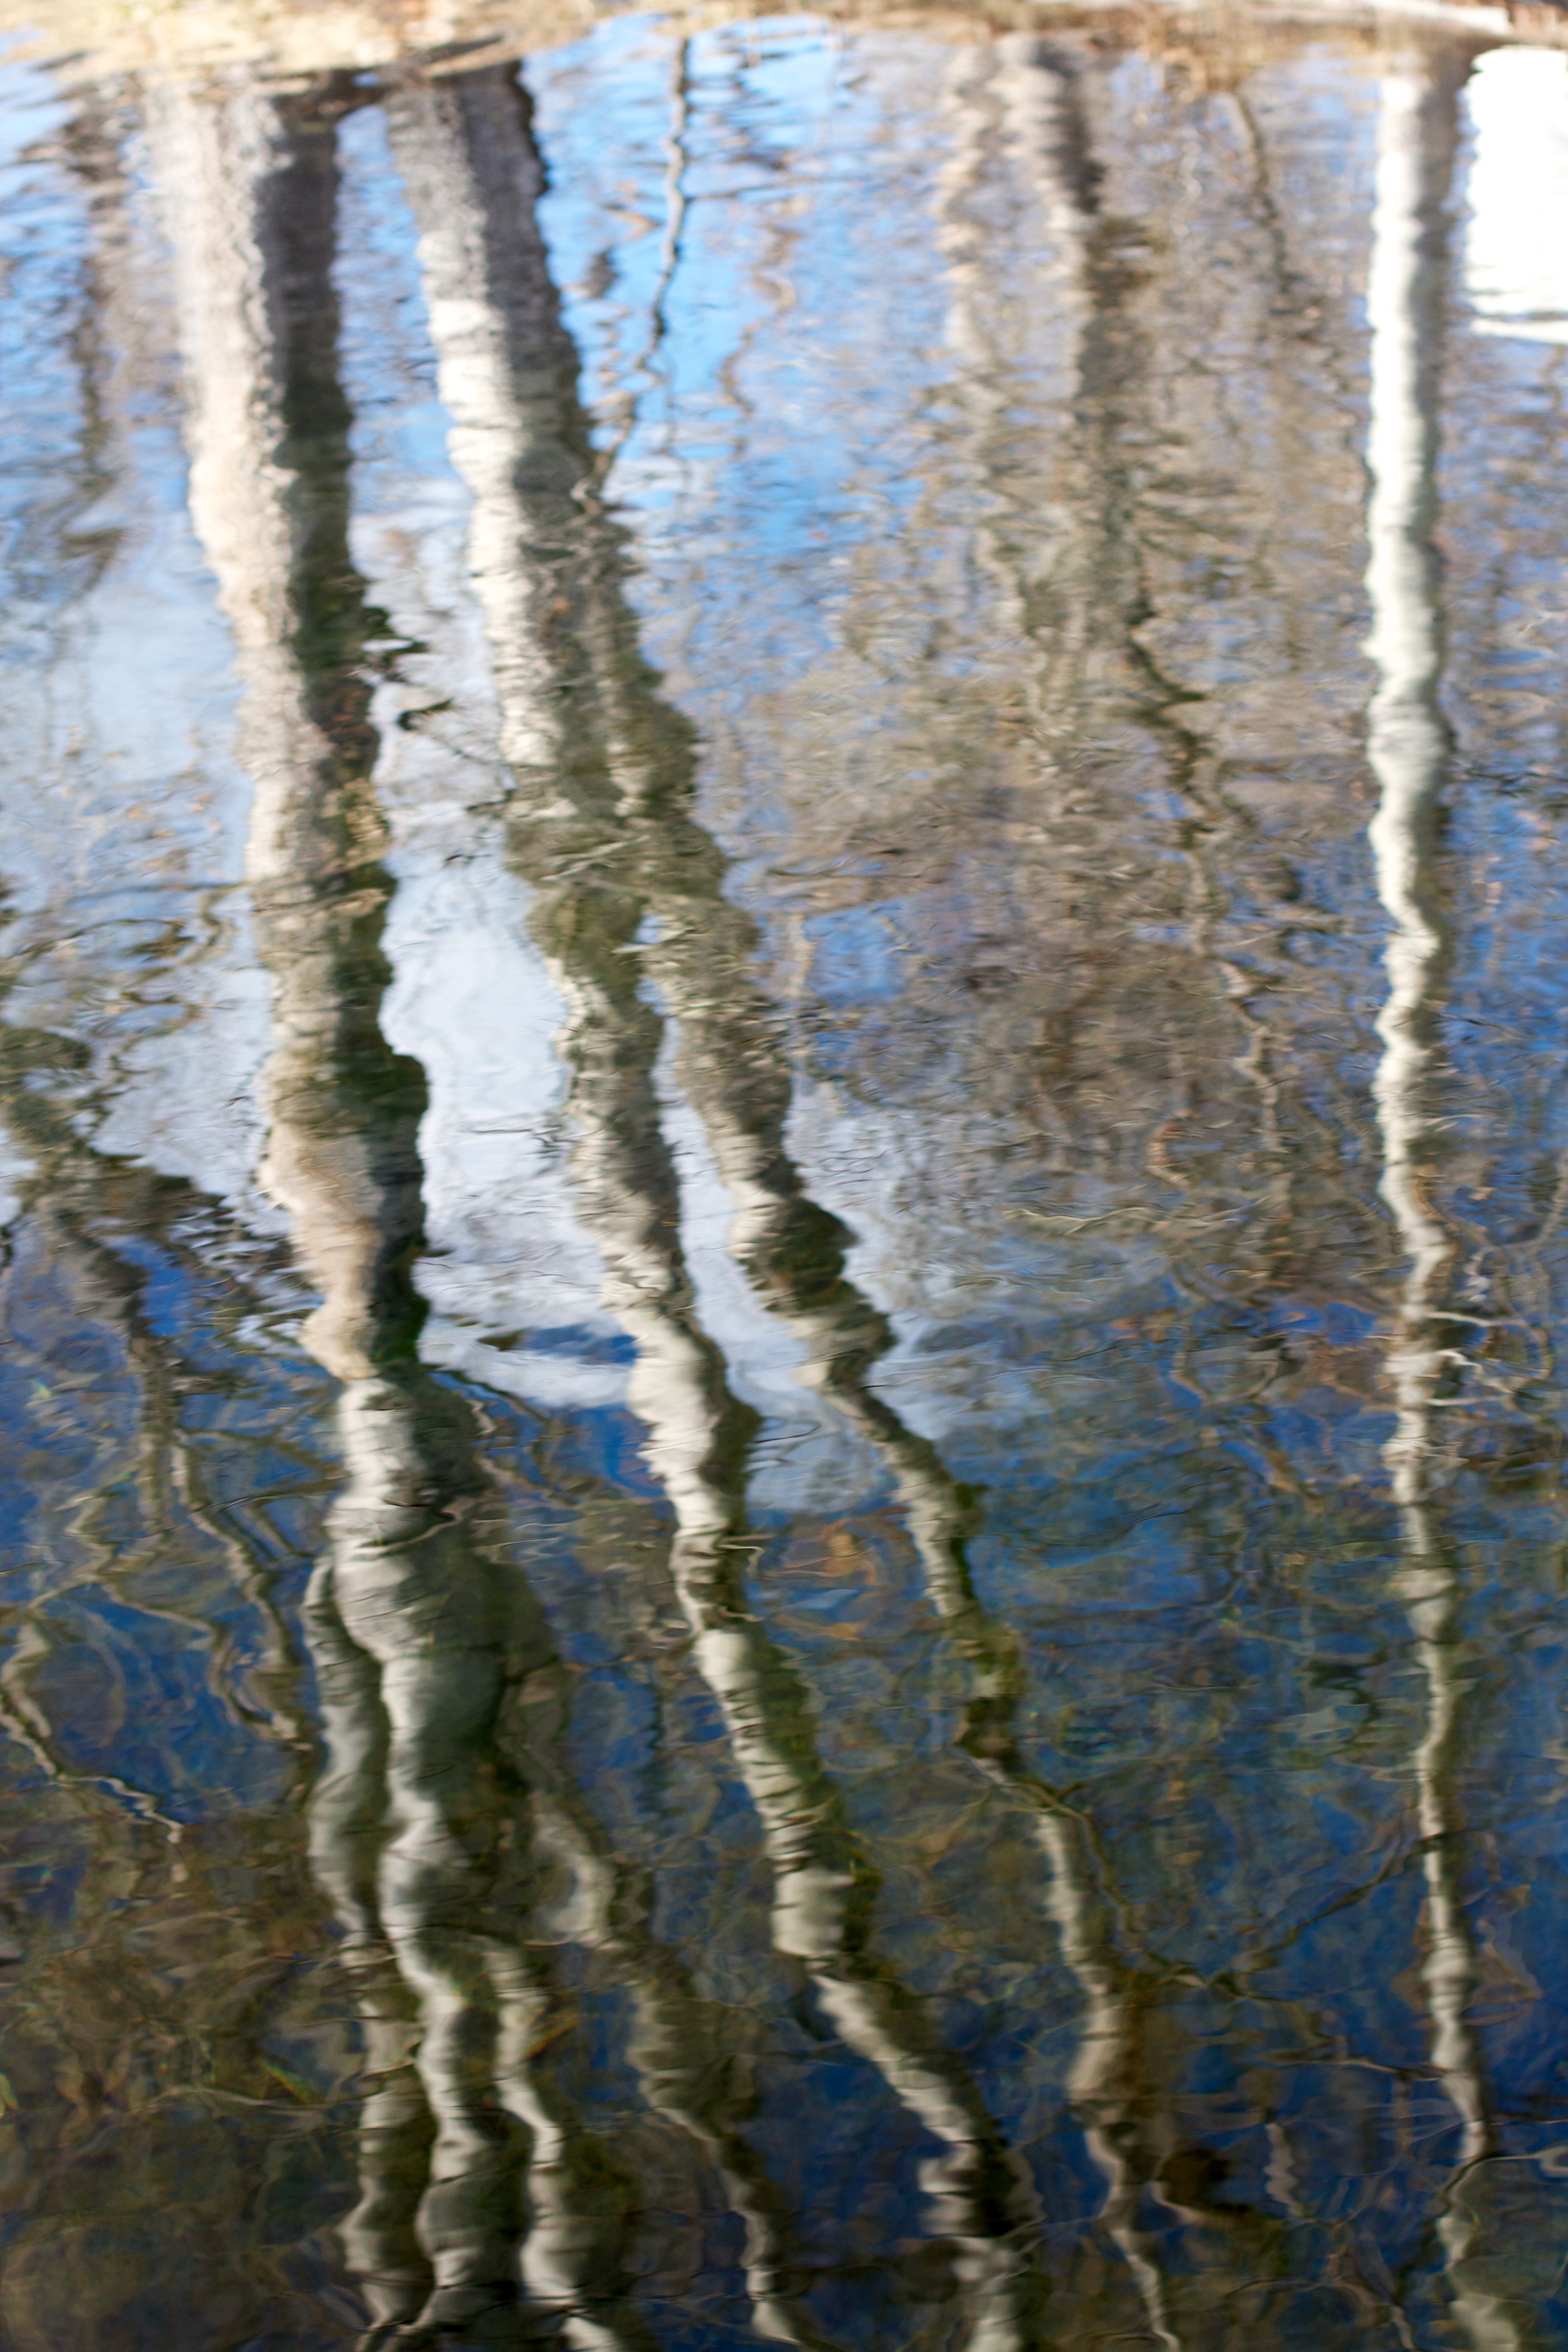
tree, water, branch, winter, frost, trunk, pond, ice, reflection, birch, season, waterway, wetland, freezing, woody plant